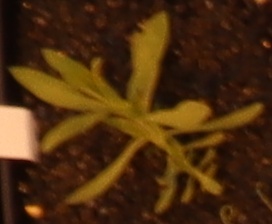
Label: Kochia